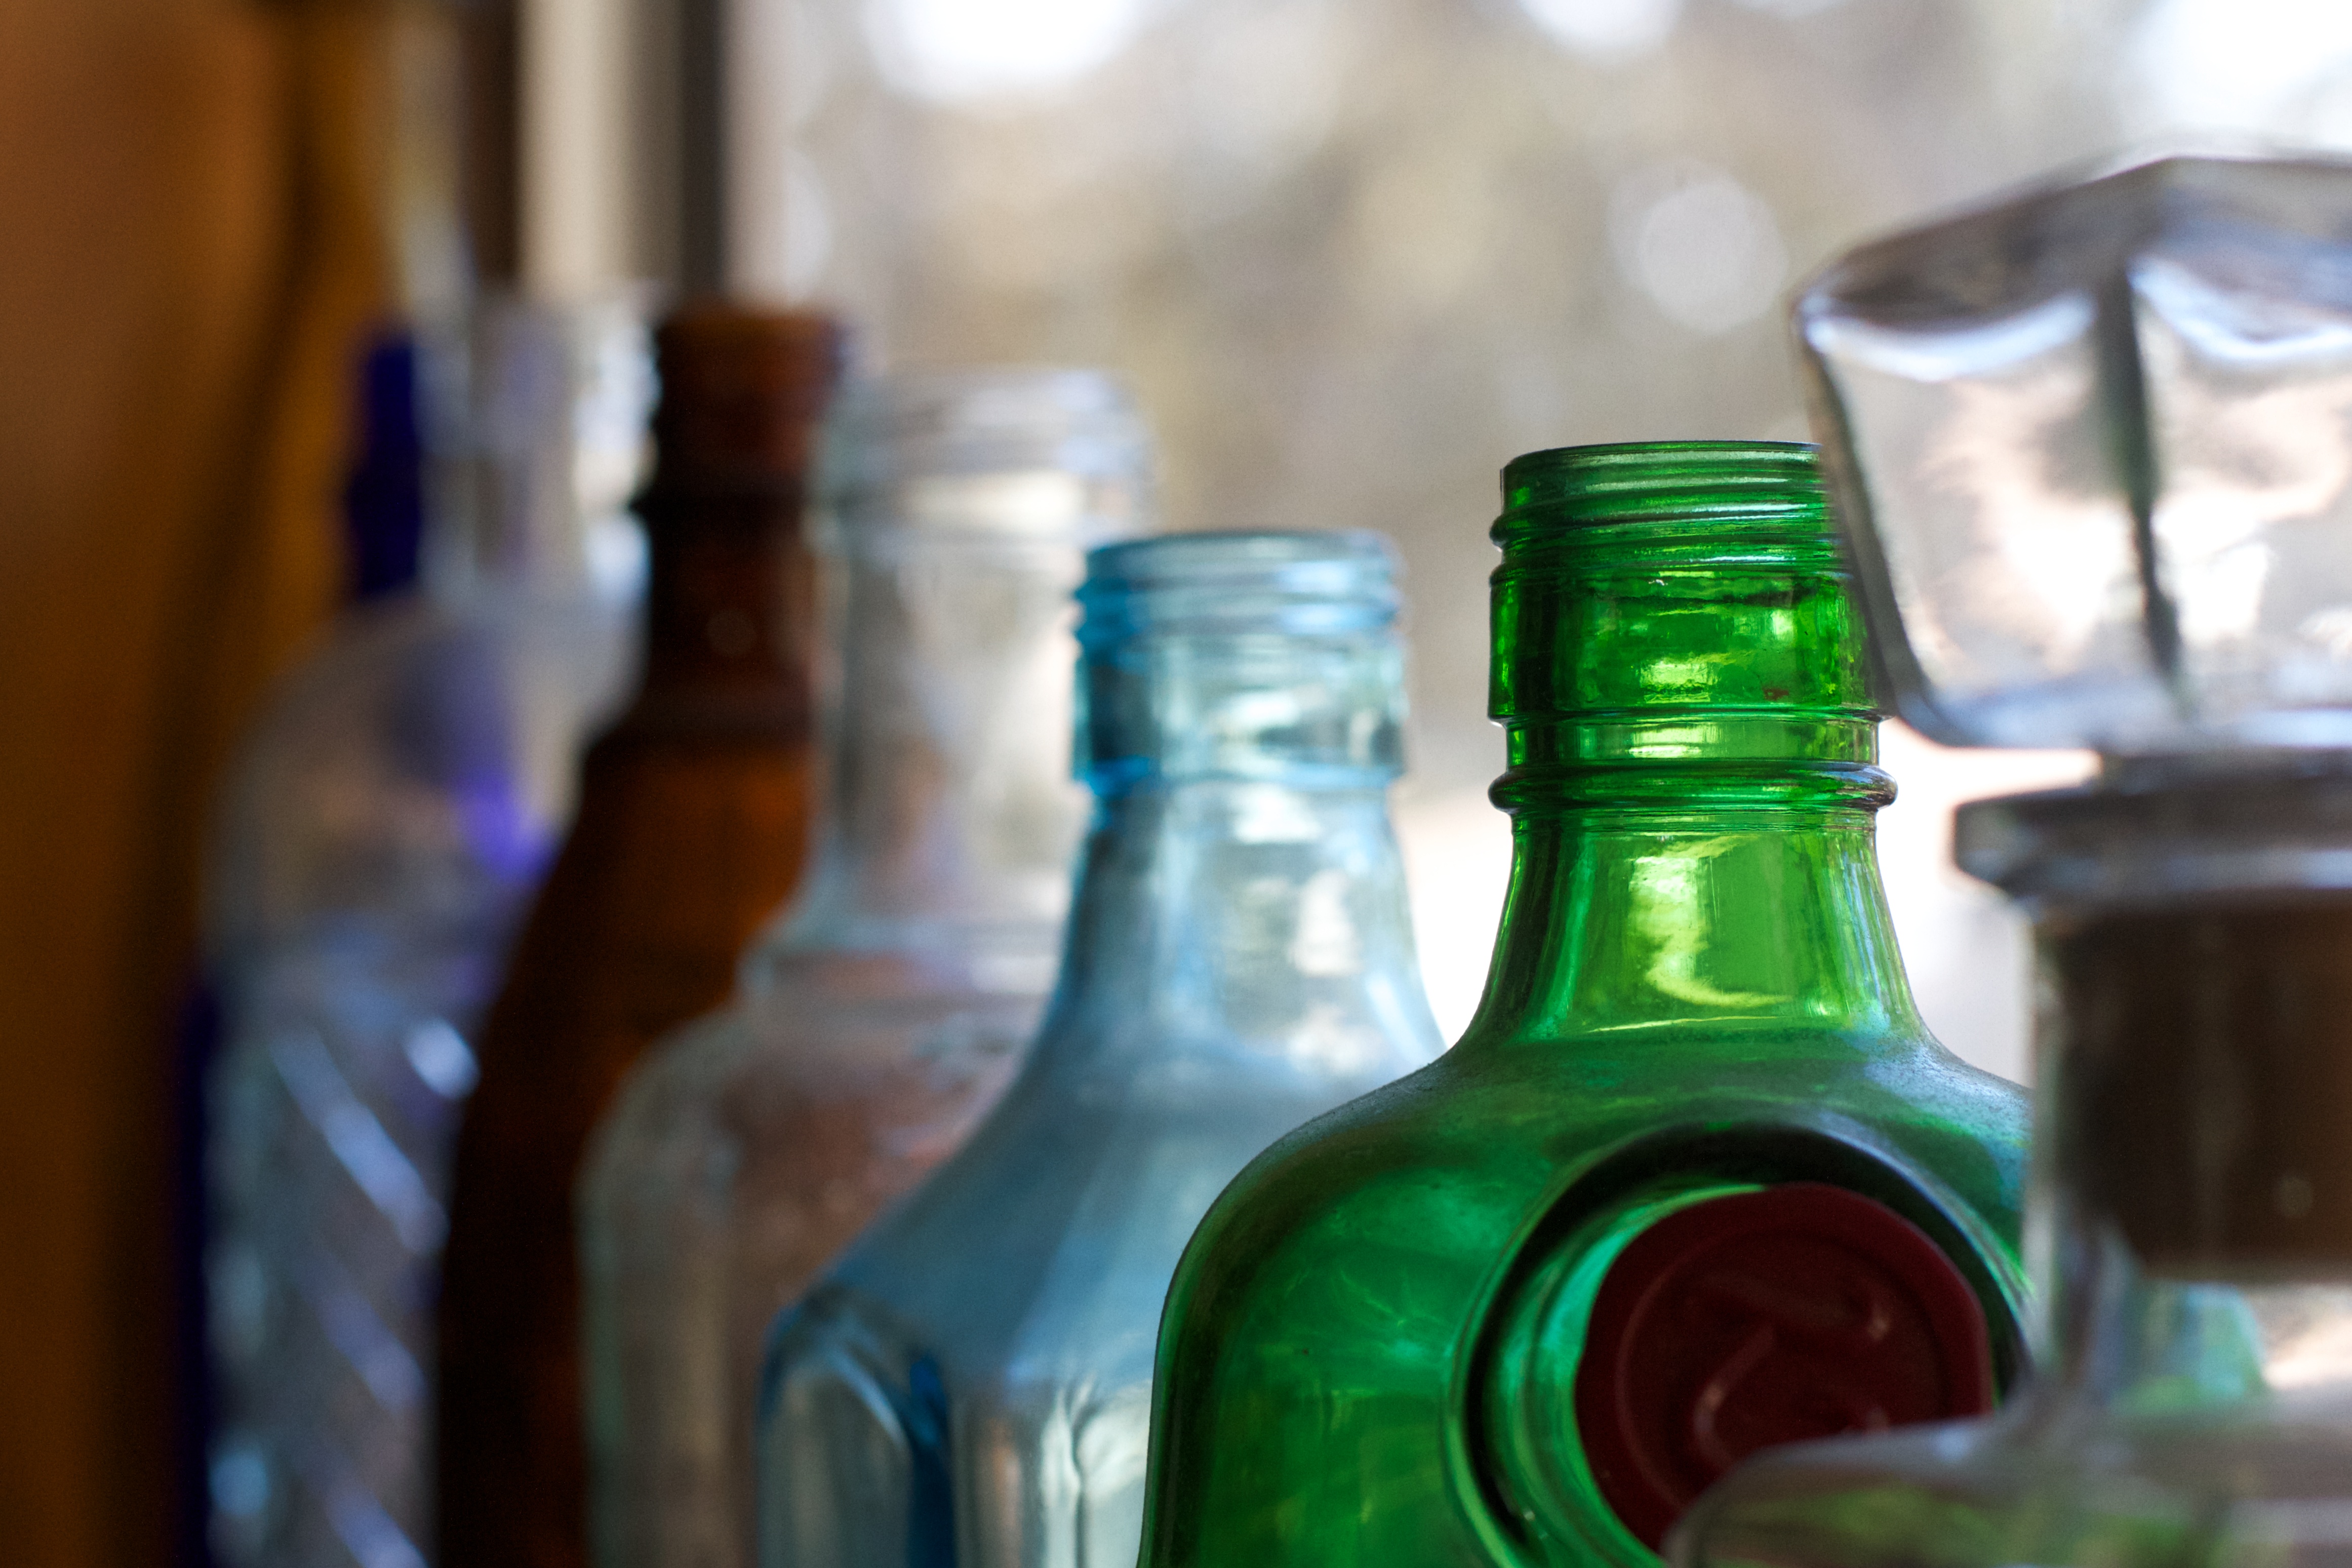
glass, drink, bottle, alcohol, wine bottle, glass bottle, beer bottle, liqueur, alcoholic beverage, distilled beverage, drinkware